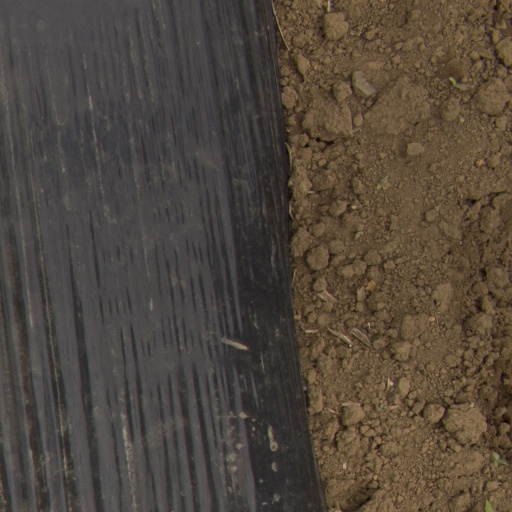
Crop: Jerusalem artichoke